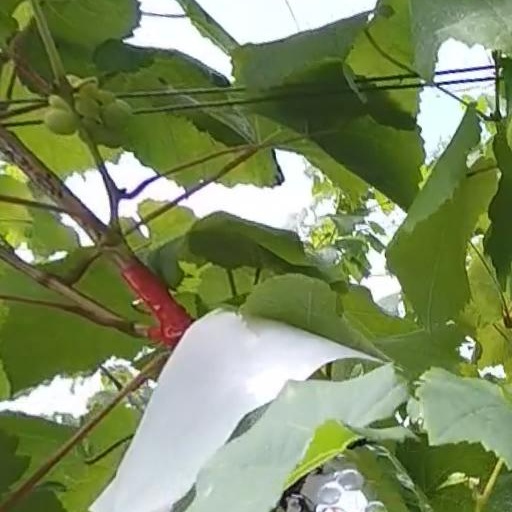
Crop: grape